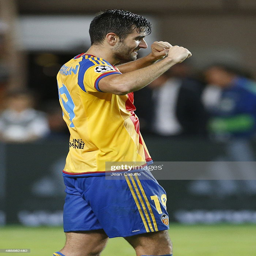
football player celebrates the victory after football competition play off round 2nd leg .